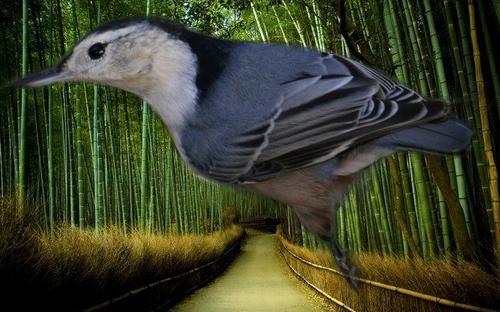
Bird species: White_breasted_Nuthatch
Bird type: landbird
Background: land